Holiest sites in Shia Islam

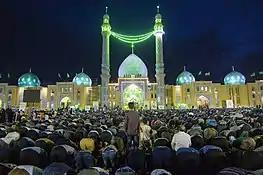
Jamkaran Mosque in Qom

The Fatima Masumeh Shrine in Qom, Iran contains the tomb of Fatimah bint Musa, sister of the eighth Shia imam, Ali al-Ridha. It is the forth holiest shrine in Shia Islam. The shrine has attracted to itself dozens of seminaries and religious schools.